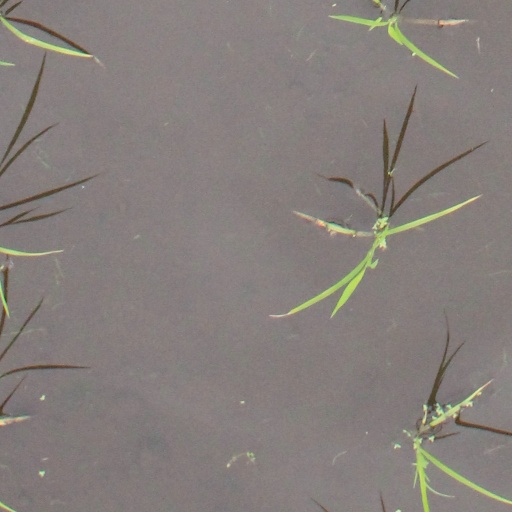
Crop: rice